Daikōmyō-ji

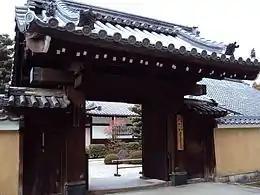
Worship hall

Daikōmyō-ji (大光明寺) is a Buddhist temple in Kamigyō-ku, Kyoto, Japan. It is affiliated with the Rinzai school of Buddhism. It was founded in 1339. It is a sub-temple located within the larger Jōtenkaku Museum.